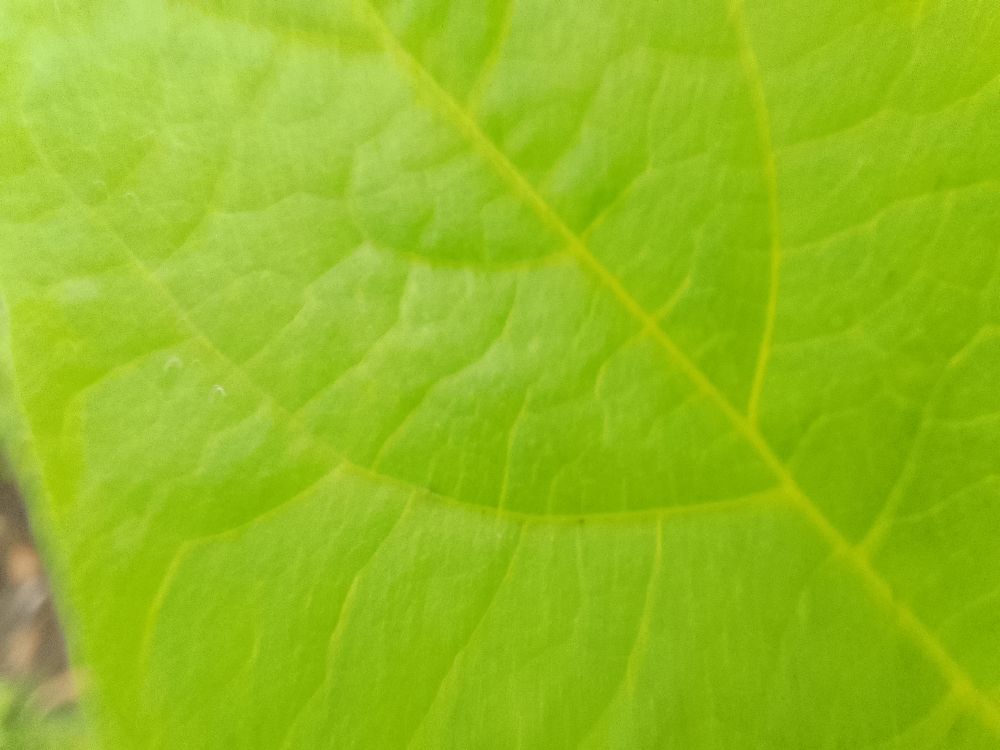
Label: healthy